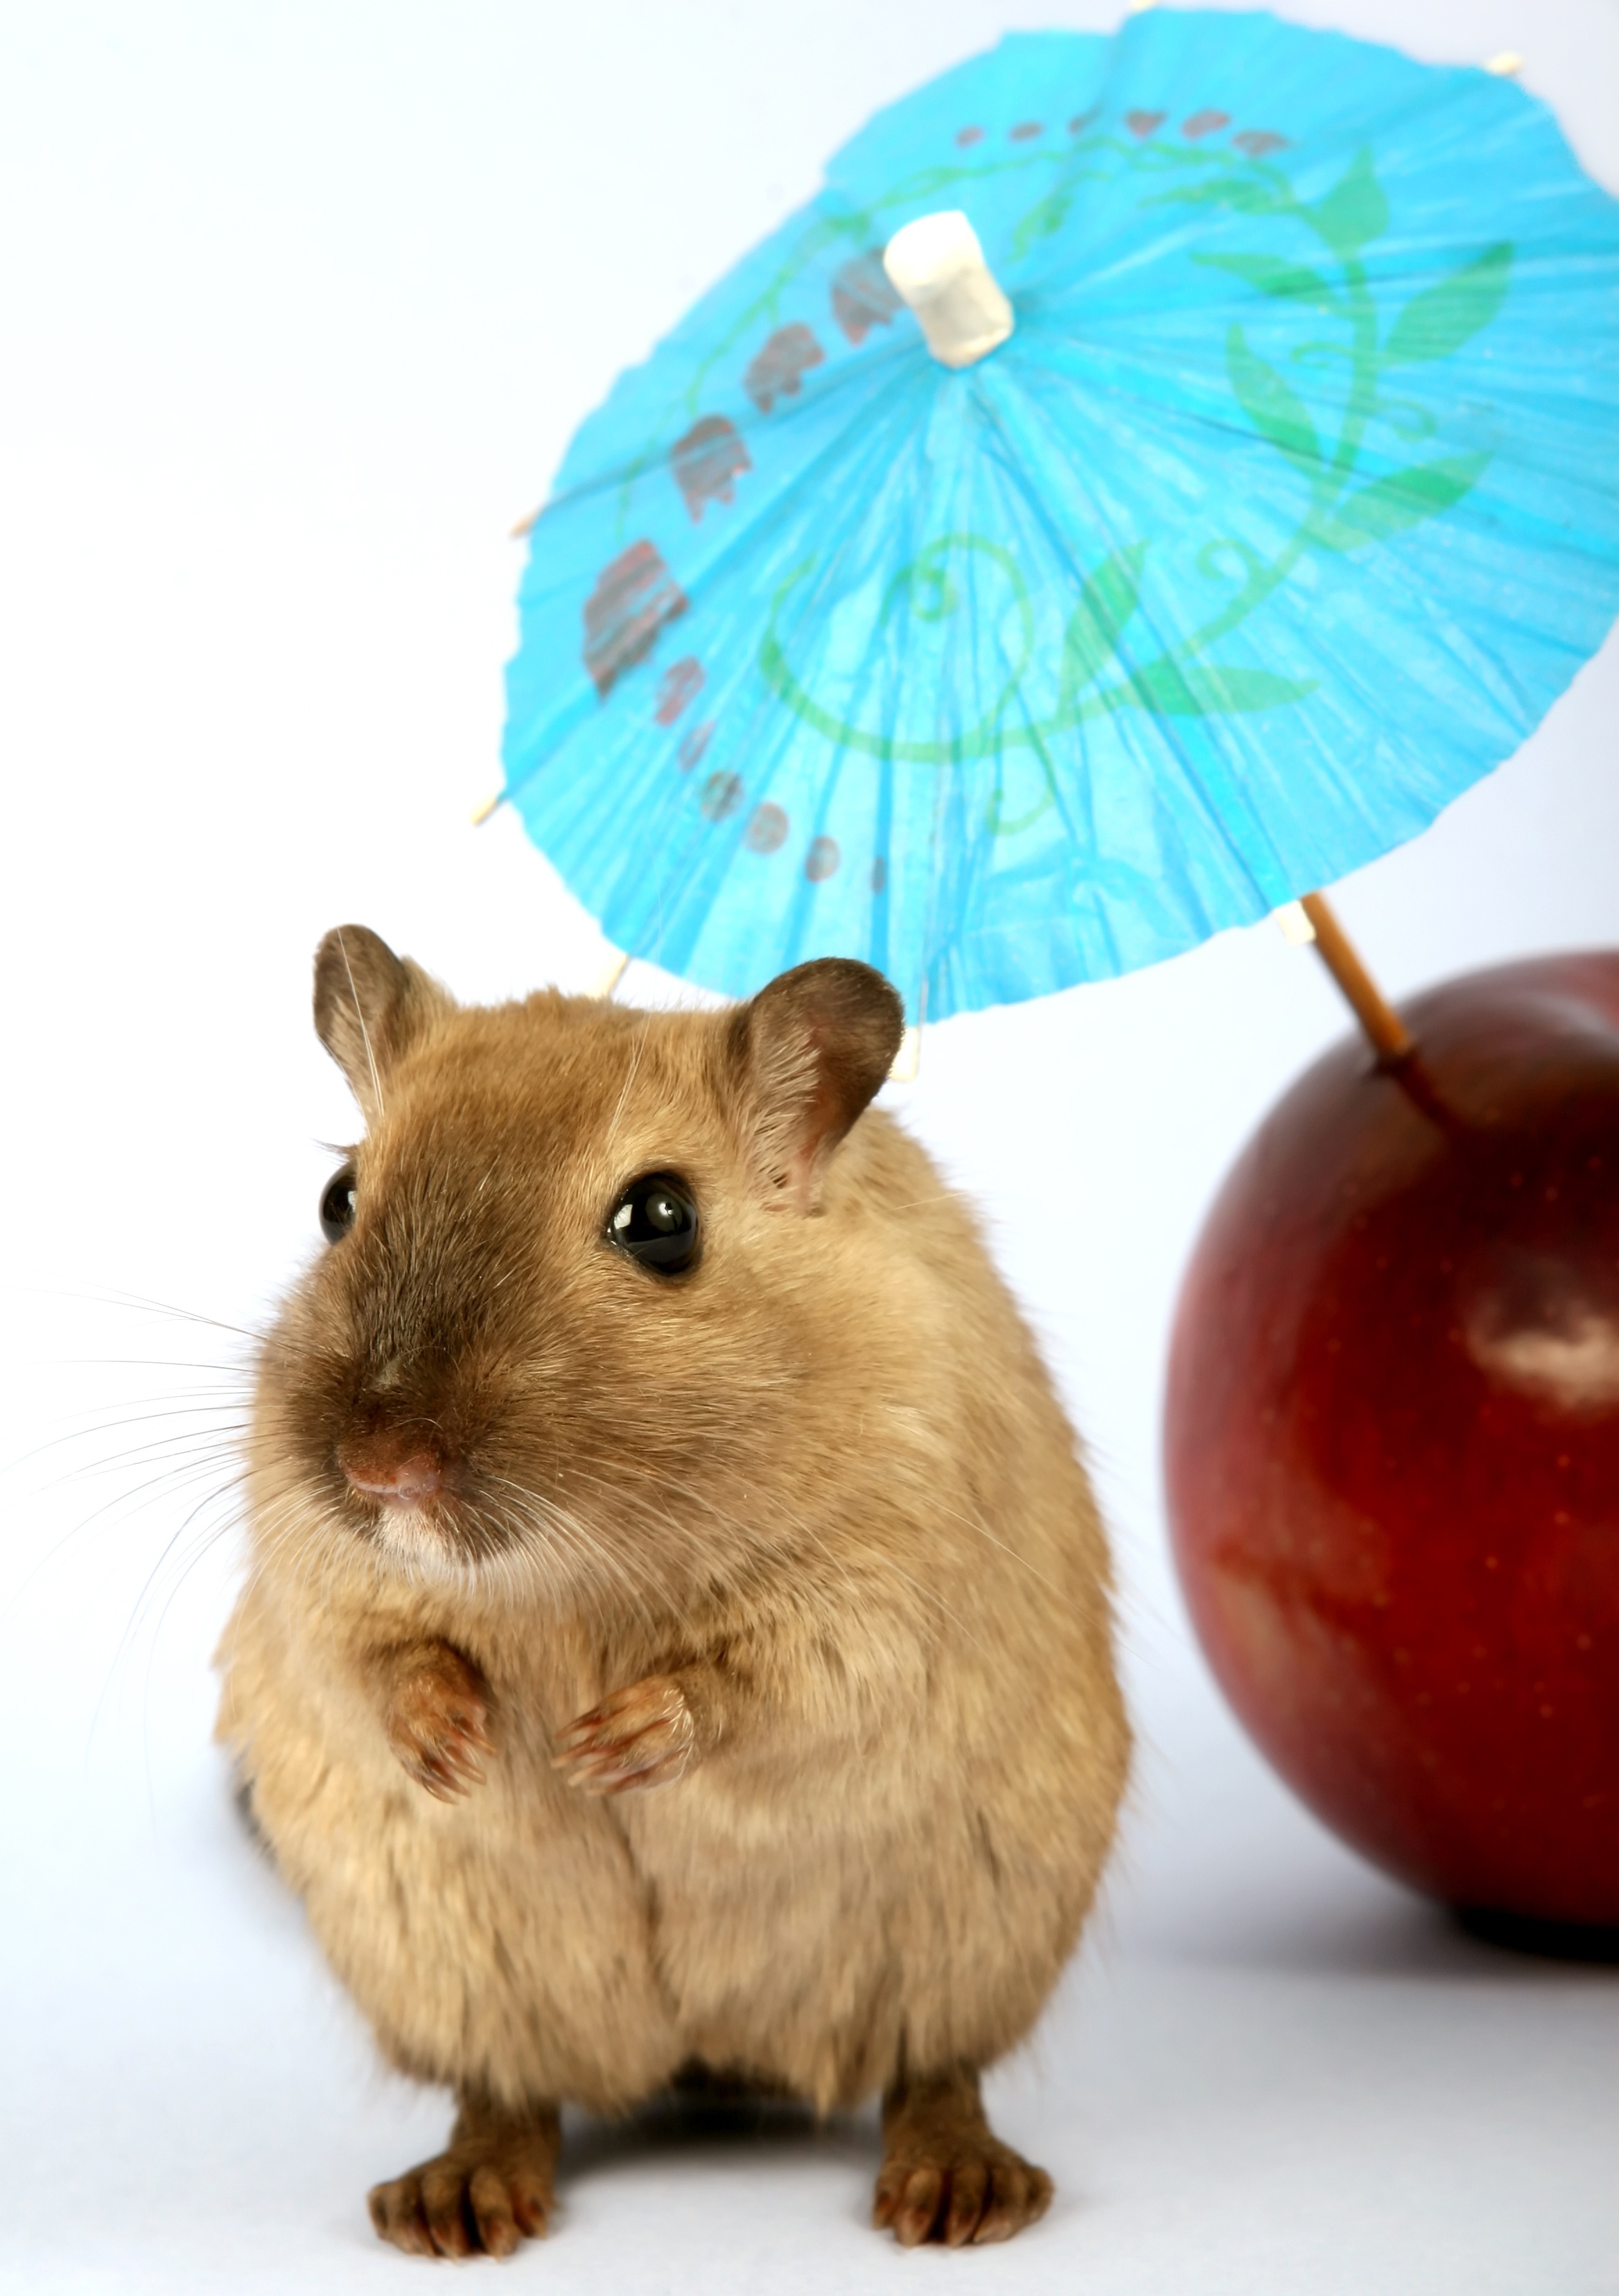
apple, girl, sun, white, fruit, mouse, animal, cute, isolated, summer, vacation, female, pet, fur, young, food, umbrella, critter, macro, small, holiday, brown, mammal, healthy, close, hamster, rodent, rat, nose, whiskers, lovely, tail, vertebrate, funny, creature, hairs, up, beautiful, soft, domestic, pretty, cuddly, pest, attractive, gorgeous, sniff, mice, vermin, gerbil, muroidea